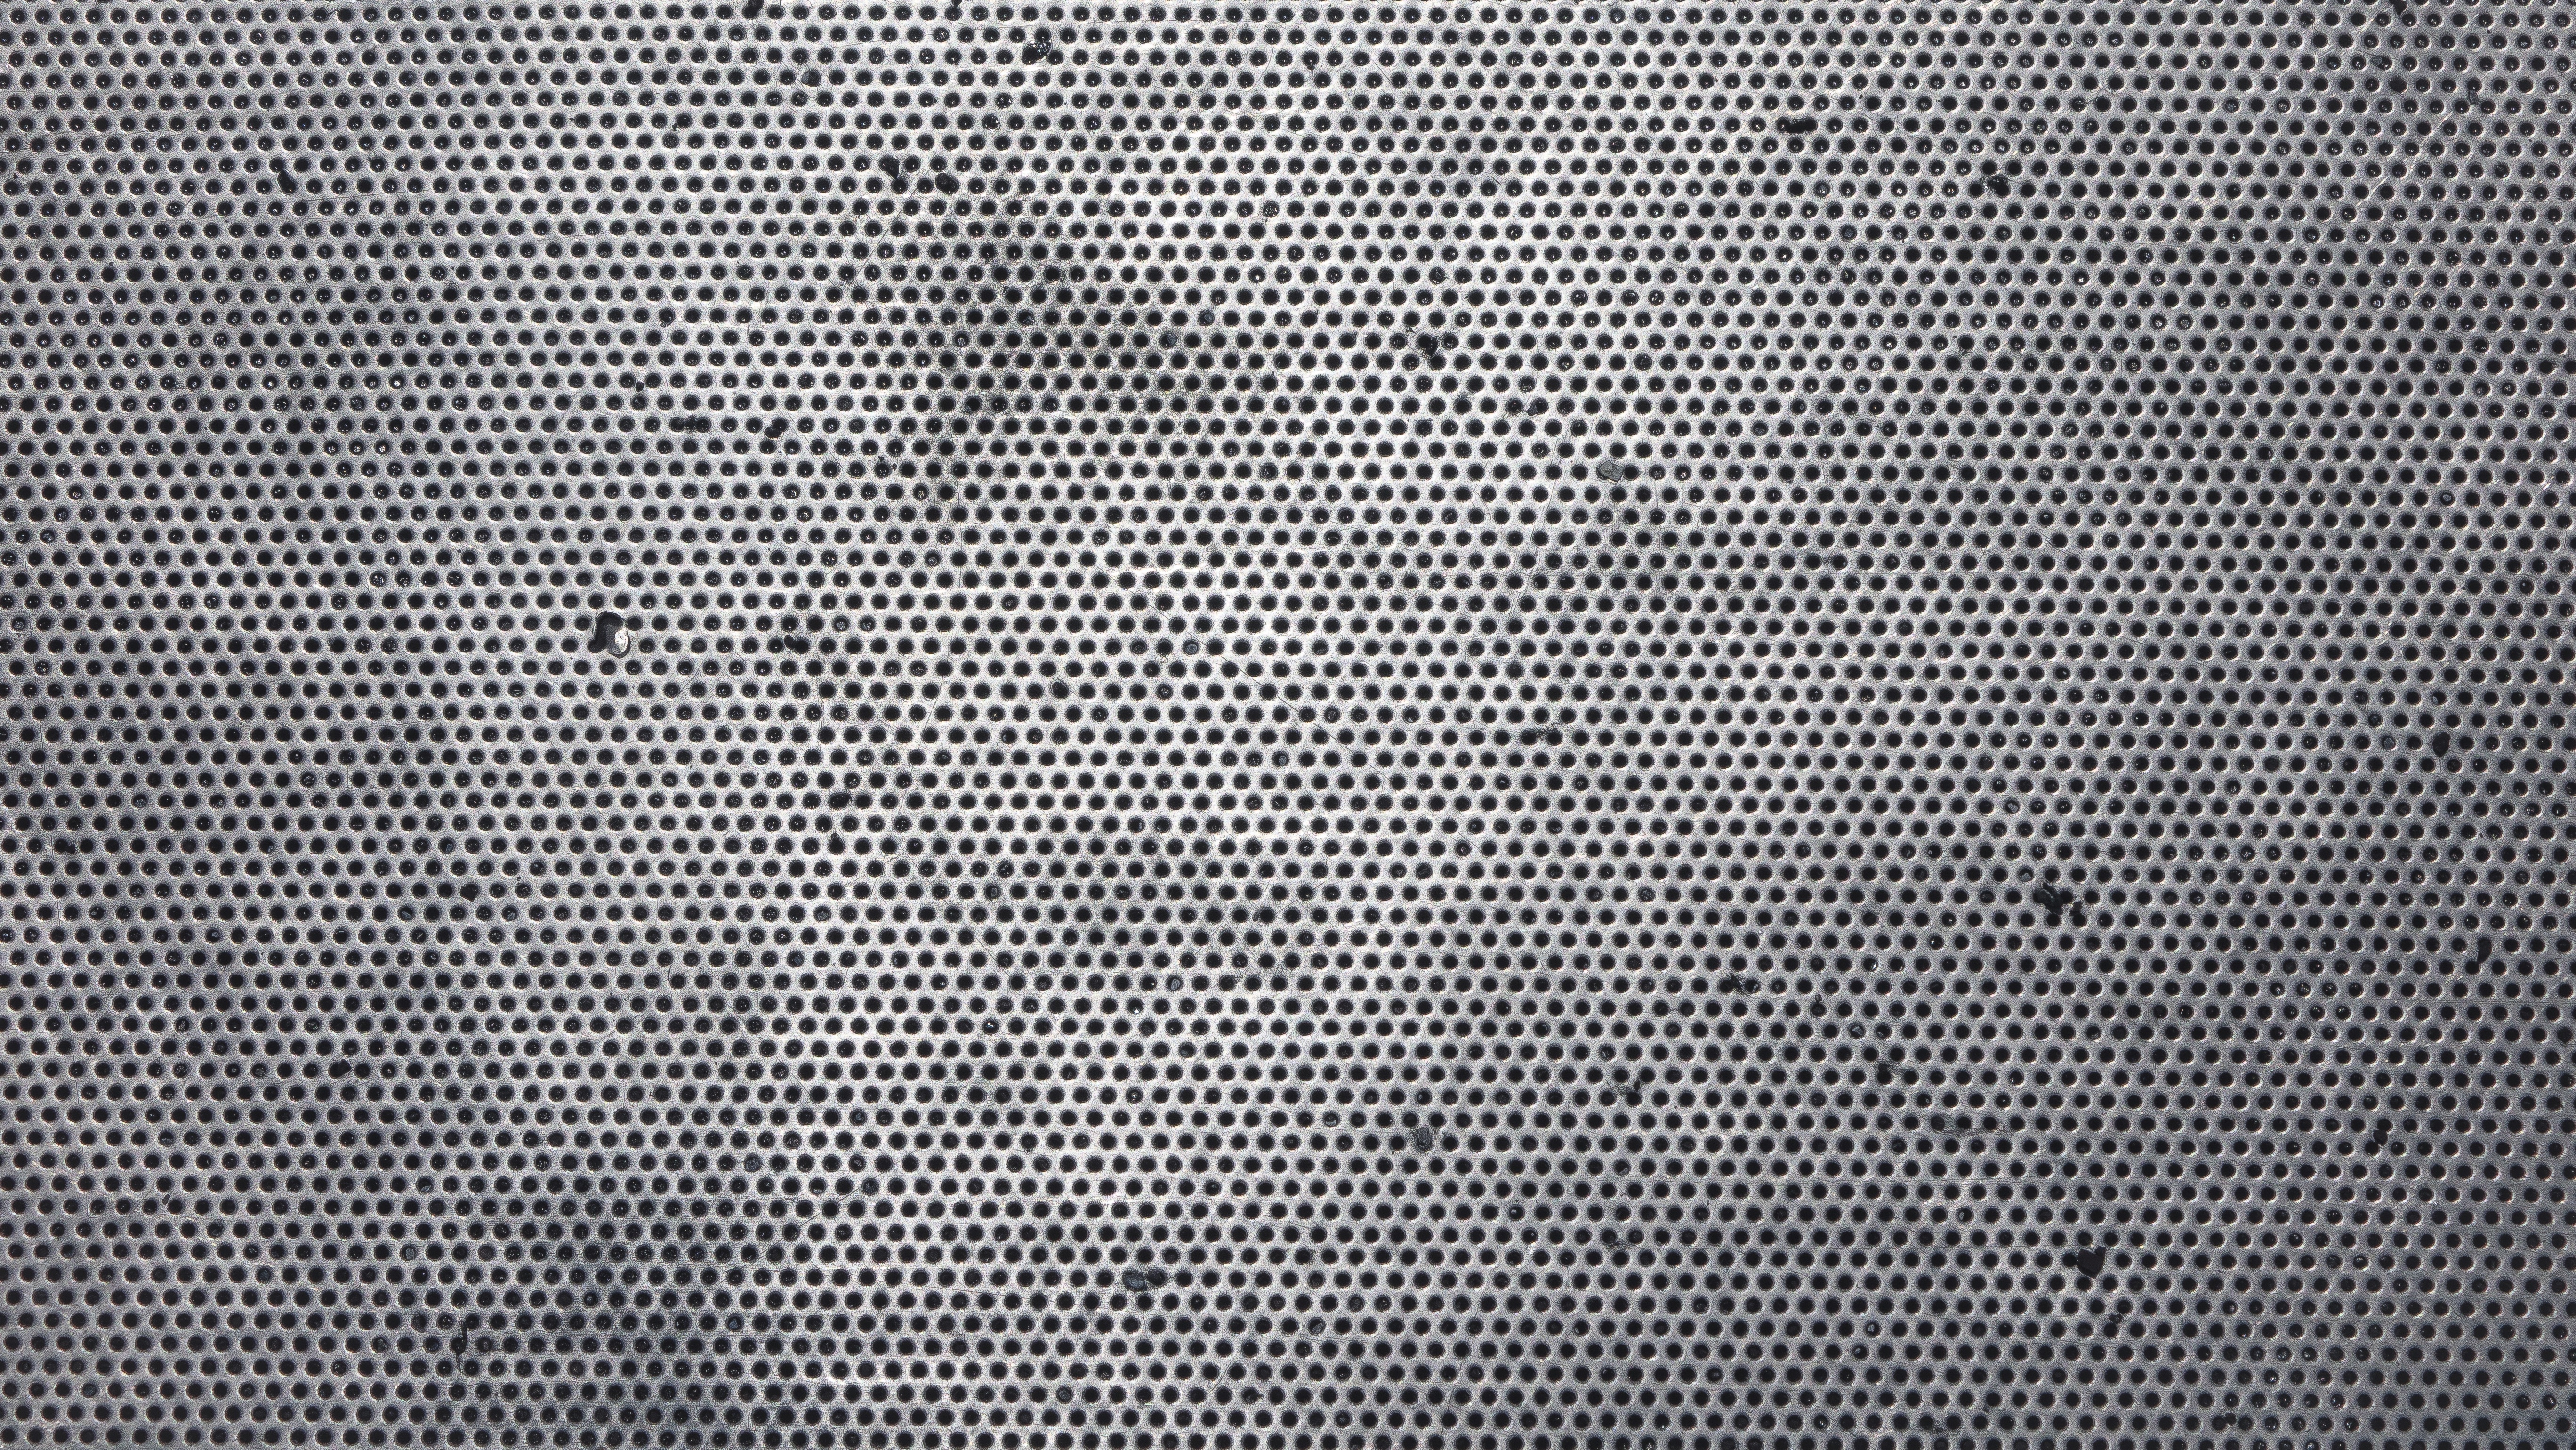
grungy, texture, floor, pattern, line, dirty, grunge, rough, material, circle, surface, textile, background, design, net, mesh, layer, holes, flooring, backgrounds and textures